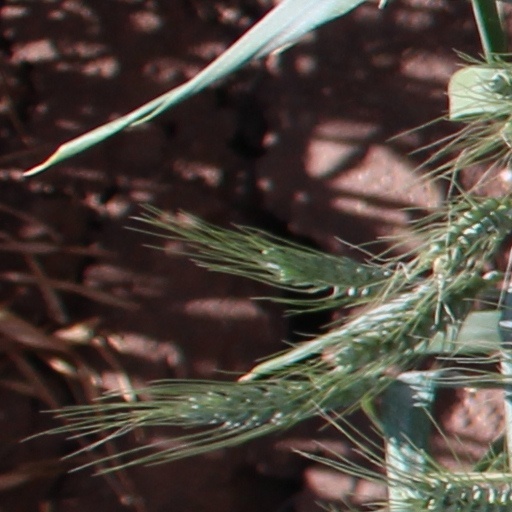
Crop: wheat